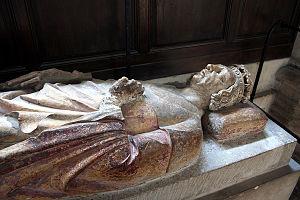
Guillaume Iᵉʳ de Normandie, dit Guillaume Longue-Épée, est le fils naturel de Rollon et de Poppa de Bayeux. Il est considéré comme étant le deuxième duc de Normandie, bien que ce titre n'existât pas encore à cette époque. Il est avant tout jarl des Normands de la Seine.
Cette liste recense les gisants situés en France.